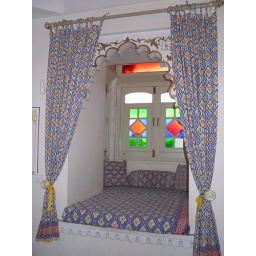
I had a beautiful view of the lake from this window seat in my hotel room.